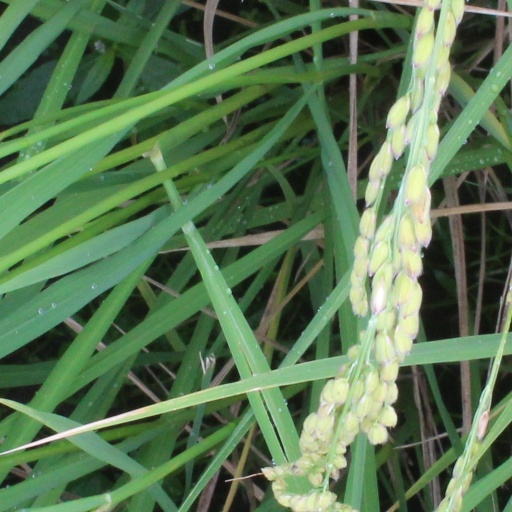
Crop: rice